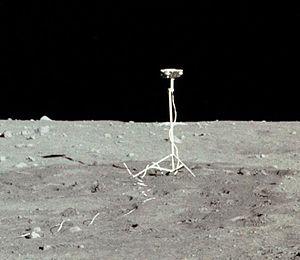
Apollo 11 est une mission du programme spatial américain Apollo au cours de laquelle, pour la première fois, des hommes marchent sur la Lune, le 21 juillet 1969, à 2 h 56 UTC. L'agence spatiale américaine, la NASA, remplit ainsi l'objectif fixé par le président John F. Kennedy en 1961 de poser un équipage sain et sauf sur la Lune avant la fin des années 1960 dans le but de démontrer la supériorité des États-Unis sur l'Union soviétique mise à mal par les succès soviétiques au début de l'ère spatiale dans le contexte de la guerre froide qui oppose ces deux pays. Ce défi est lancé alors que la NASA n'a pas encore placé en orbite un seul astronaute. Grâce à une mobilisation de moyens humains et financiers considérables, l'agence spatiale rattrape puis dépasse le programme spatial soviétique.